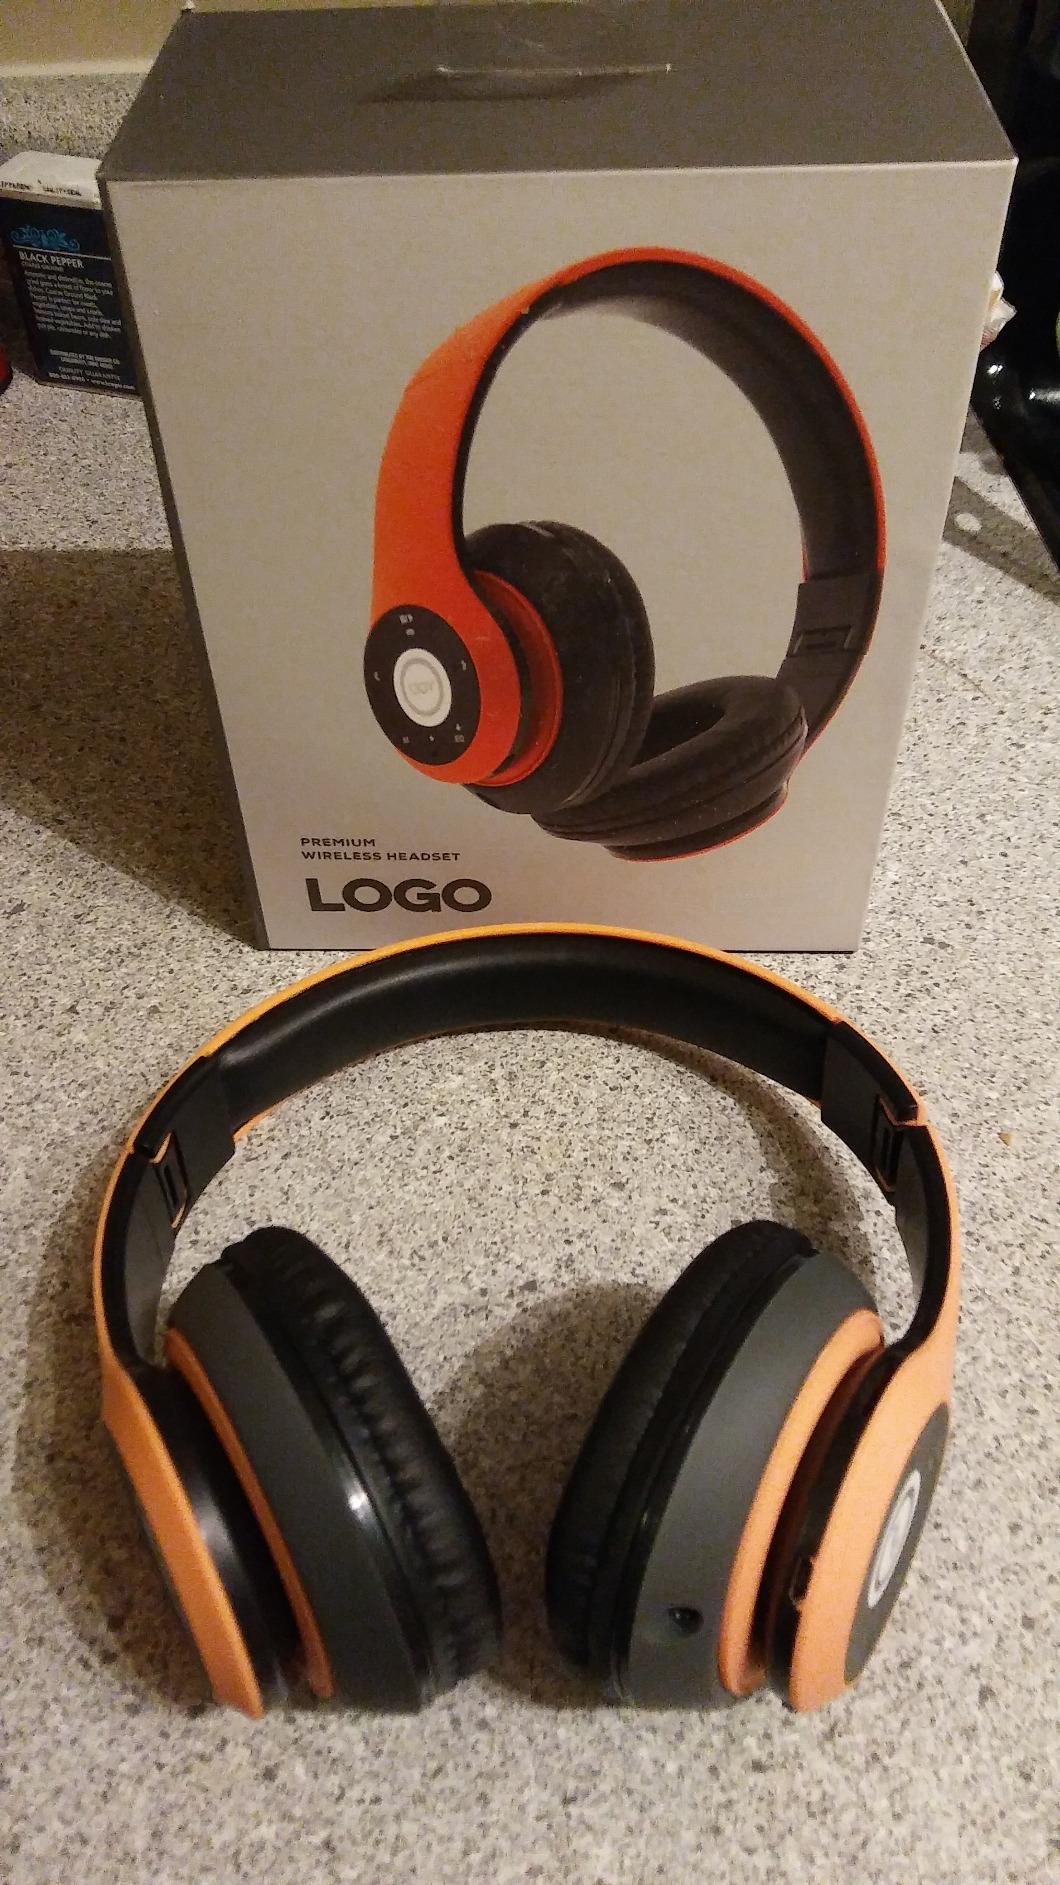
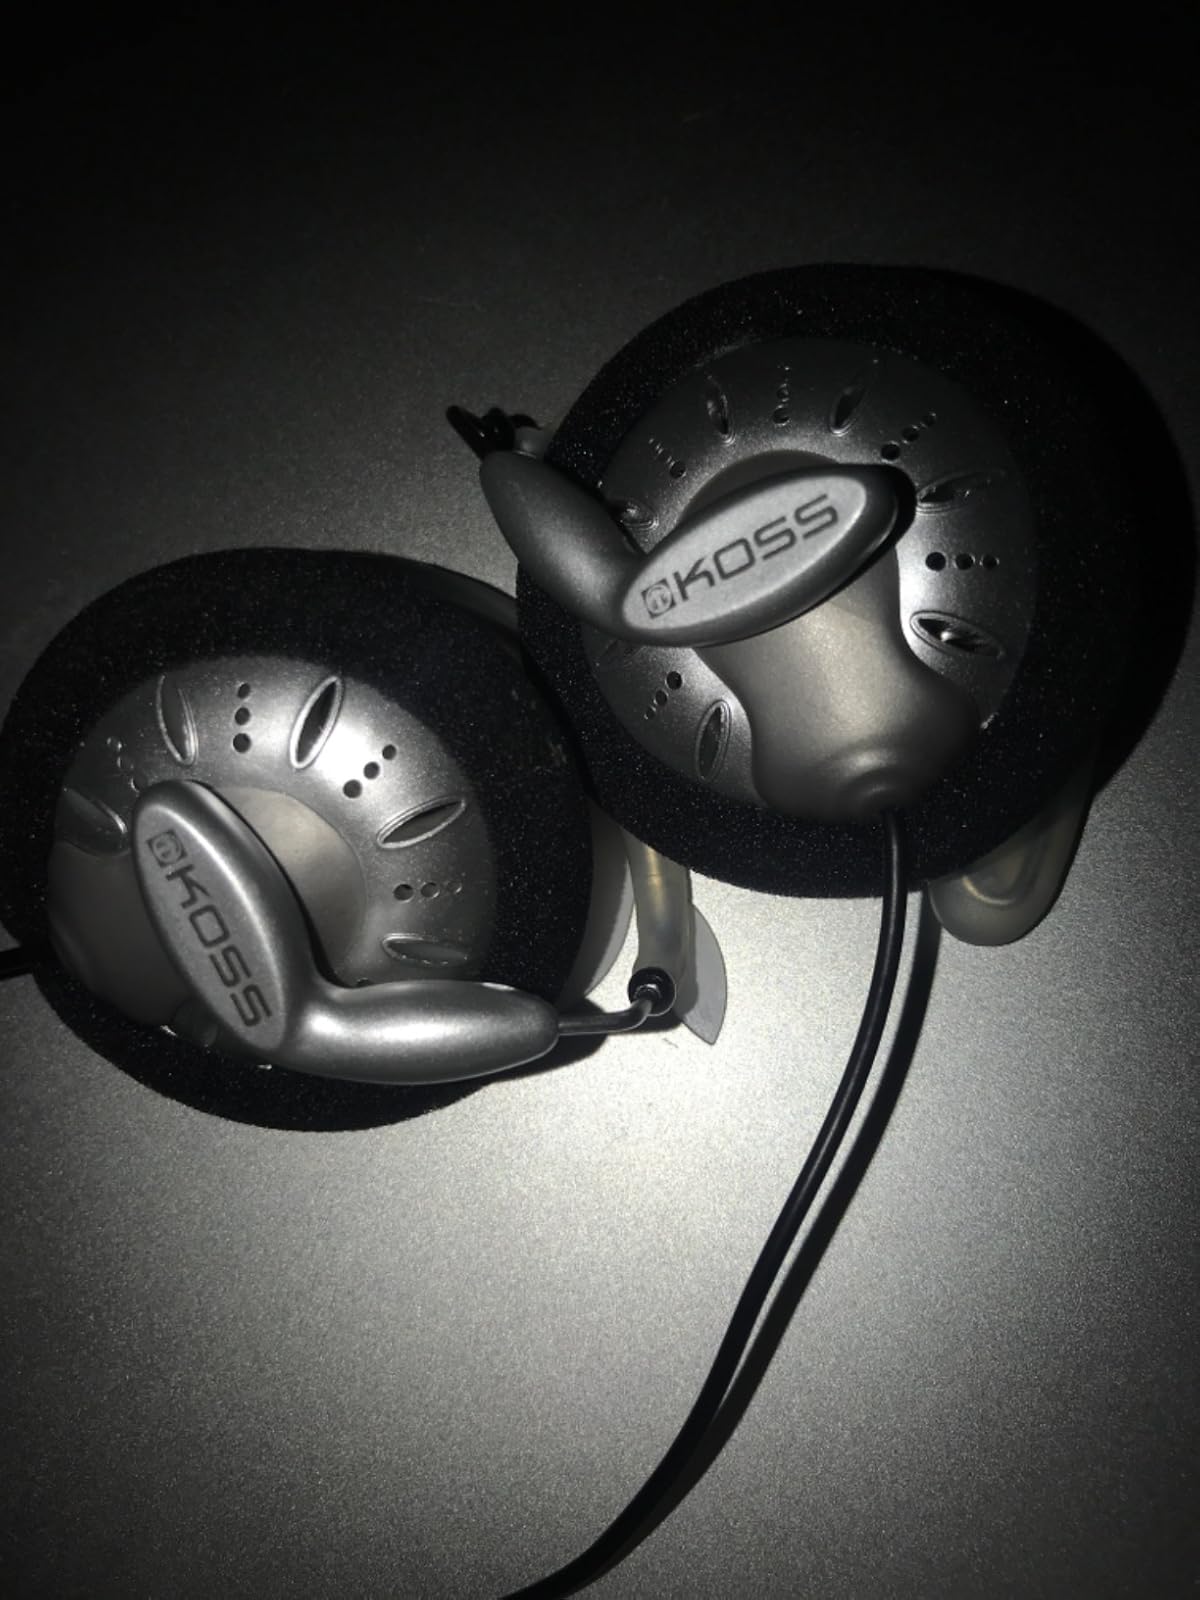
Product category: headphones
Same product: no